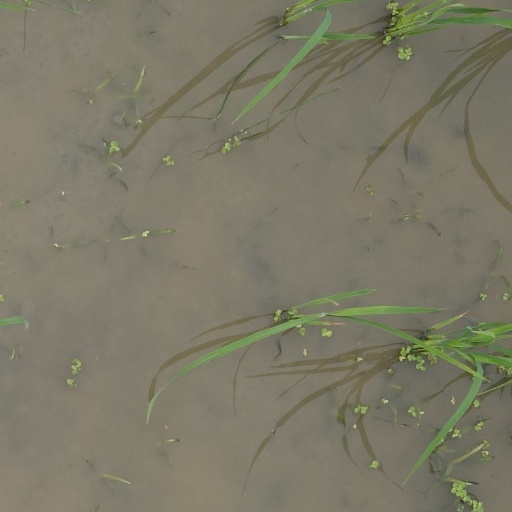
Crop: rice